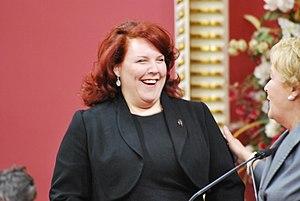
Cérémonie de remise de l'ordre national du Québec 2013. Marie-Nicole Lemieux et Pauline Marois
8 janvier : San Francisco Polyphony, œuvre pour orchestre de György Ligeti, créée par l'Orchestre symphonique de San Francisco sous la direction de Seiji Ozawa.
Marie-Nicole Lemieux est une contralto canadienne, née le 26 juin 1975 à Dolbeau-Mistassini au Québec. Elle est reconnue pour sa voix ample et une présence scénique généreuse.